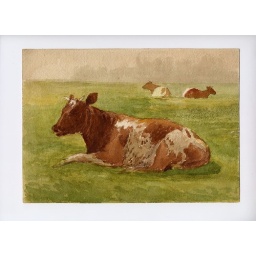
Sketch in pasture field near the Manchester Race Course May 12th 1874 signed W Morton on reverse